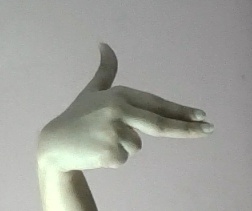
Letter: ghain